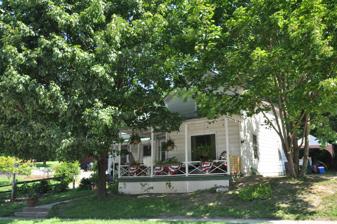
Building: Capts. Louis and Philomene Daniels House
Country: United States of America
Year built: 1887
Historic house in Vermont, United States United States historic place Capts. Louis and Philomene Daniels House U.S. National Register of Historic Places Show map of Vermont Show map of the United States Location 50 Macdonough Dr., Vergennes, Vermont Coordinates 44°10′12″N 73°15′28″W / 44.17000°N 73.25778°W / 44.17000; -73.25778 Area 0.3 acres (0.12 ha) Built 1887 ( 1887 ) NRHP reference No. 01000733 Added to NRHP July 11, 2001 The Capts. Louis and Philomene Daniels House is a historic house at 50 Macdonough Drive in Vergennes, Vermont .  Built in 1868, this vernacular waterfront house was home to Philomene Daniels , believed to be the first woman to be given a steamship captain's license.  She, her husband Louis, and their two sons operated the Daniels Boat Line, providing freight and passenger service between Vergennes and Westport, New York .  Their house was listed on the National Register of Historic Places in 2001. Description and history The Daniels House stands northwest of downtown Vergennes, on the north side of Macdonough Drive opposite Macdonough Park and the Vergennes city dock.  The house is a modest vernacular 1 + 1 ⁄ 2 -story wood-frame structure.  It is L-shaped, with a front-facing gabled main block, an ell extending to the west, and a shed-roof section extending across the rear.  A shed-roof porch extends across the front, and there are entrances in both the front of the ell and the side of the main block.  The interior retains original flooring and trim elements. Philomene Daniels was a native of Quebec whose family moved to Vergennes in the 1850s.  In 1862 she married Louis Daniels, a native of Panton who was also of French-Canadian extraction.  In 1869 he began working aboard the Water Lily , a small steamboat which he purchased in 1880.  By 1877 he had acquired both pilot and engineering licenses for operating the ship, which carried freight and passengers down Otter Creek to Lake Champlain and across to Westport, New York .  The couple's two sons began assisting their father in the operation of the service, and Philomene also joined the family business.  Seeking to become "as good a pilot as any man", she secured a pilot's license in 1887, a feat which garnered international headlines.  The family eventually acquired or built three more steamships, which plied the lake until 1916, when other forms of transport rendered it unprofitable. See also National Register of Historic Places listings in Addison County, Vermont References